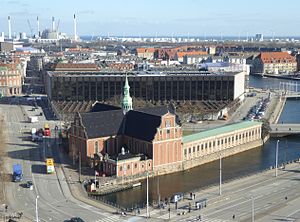
Holmens Kanal / Østlige side
Holmens Kirke med Nationalbanken bagved.
Holmens Kanal er en gade i Indre By, København, der går fra Kongens Nytorv og Holmens Bro. Gaden svinger på halvvejen ved et kryds, hvor der er opsat en statue af søhelten Niels Juel. Gaden er domineret af bank- og kontorbygninger, blandt andet har Danske Bank hovedsæde i Holmens Kanal. Desuden ligger Forsvarsministeriet, Børne- og Socialministeriet og Holmens Kirke ved gaden.